Maria Chessa Lai

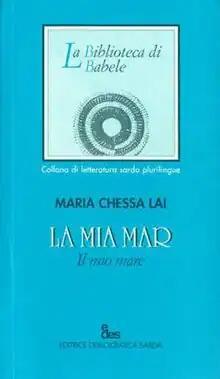
Cover of "Sea of Mine/ La Mia Mar" 2005

Maria Chessa Lai (15 February 1922 in Monti – 7 February 2012 in Alghero) was an Italian poet writing in the Catalan Algherese dialect. She was three times winner of the Premio Ozieri awarded annually for the best new poetry written in a Sardinian minority language. As a bilingual poet she published her poems simultaneously in Algherese and Italian. The majority of her work was collected together and published in the volume "La Mia Mar" in 2005.